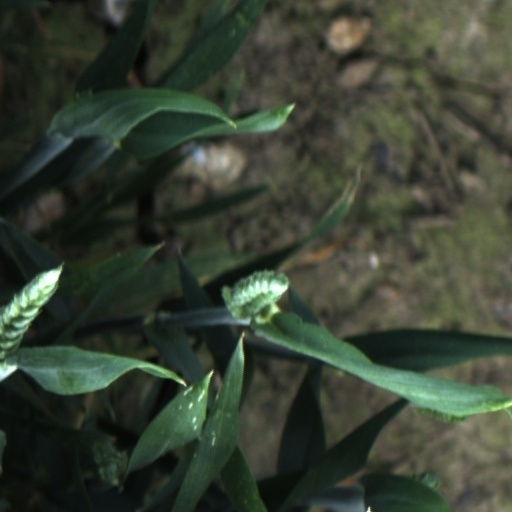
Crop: wheat